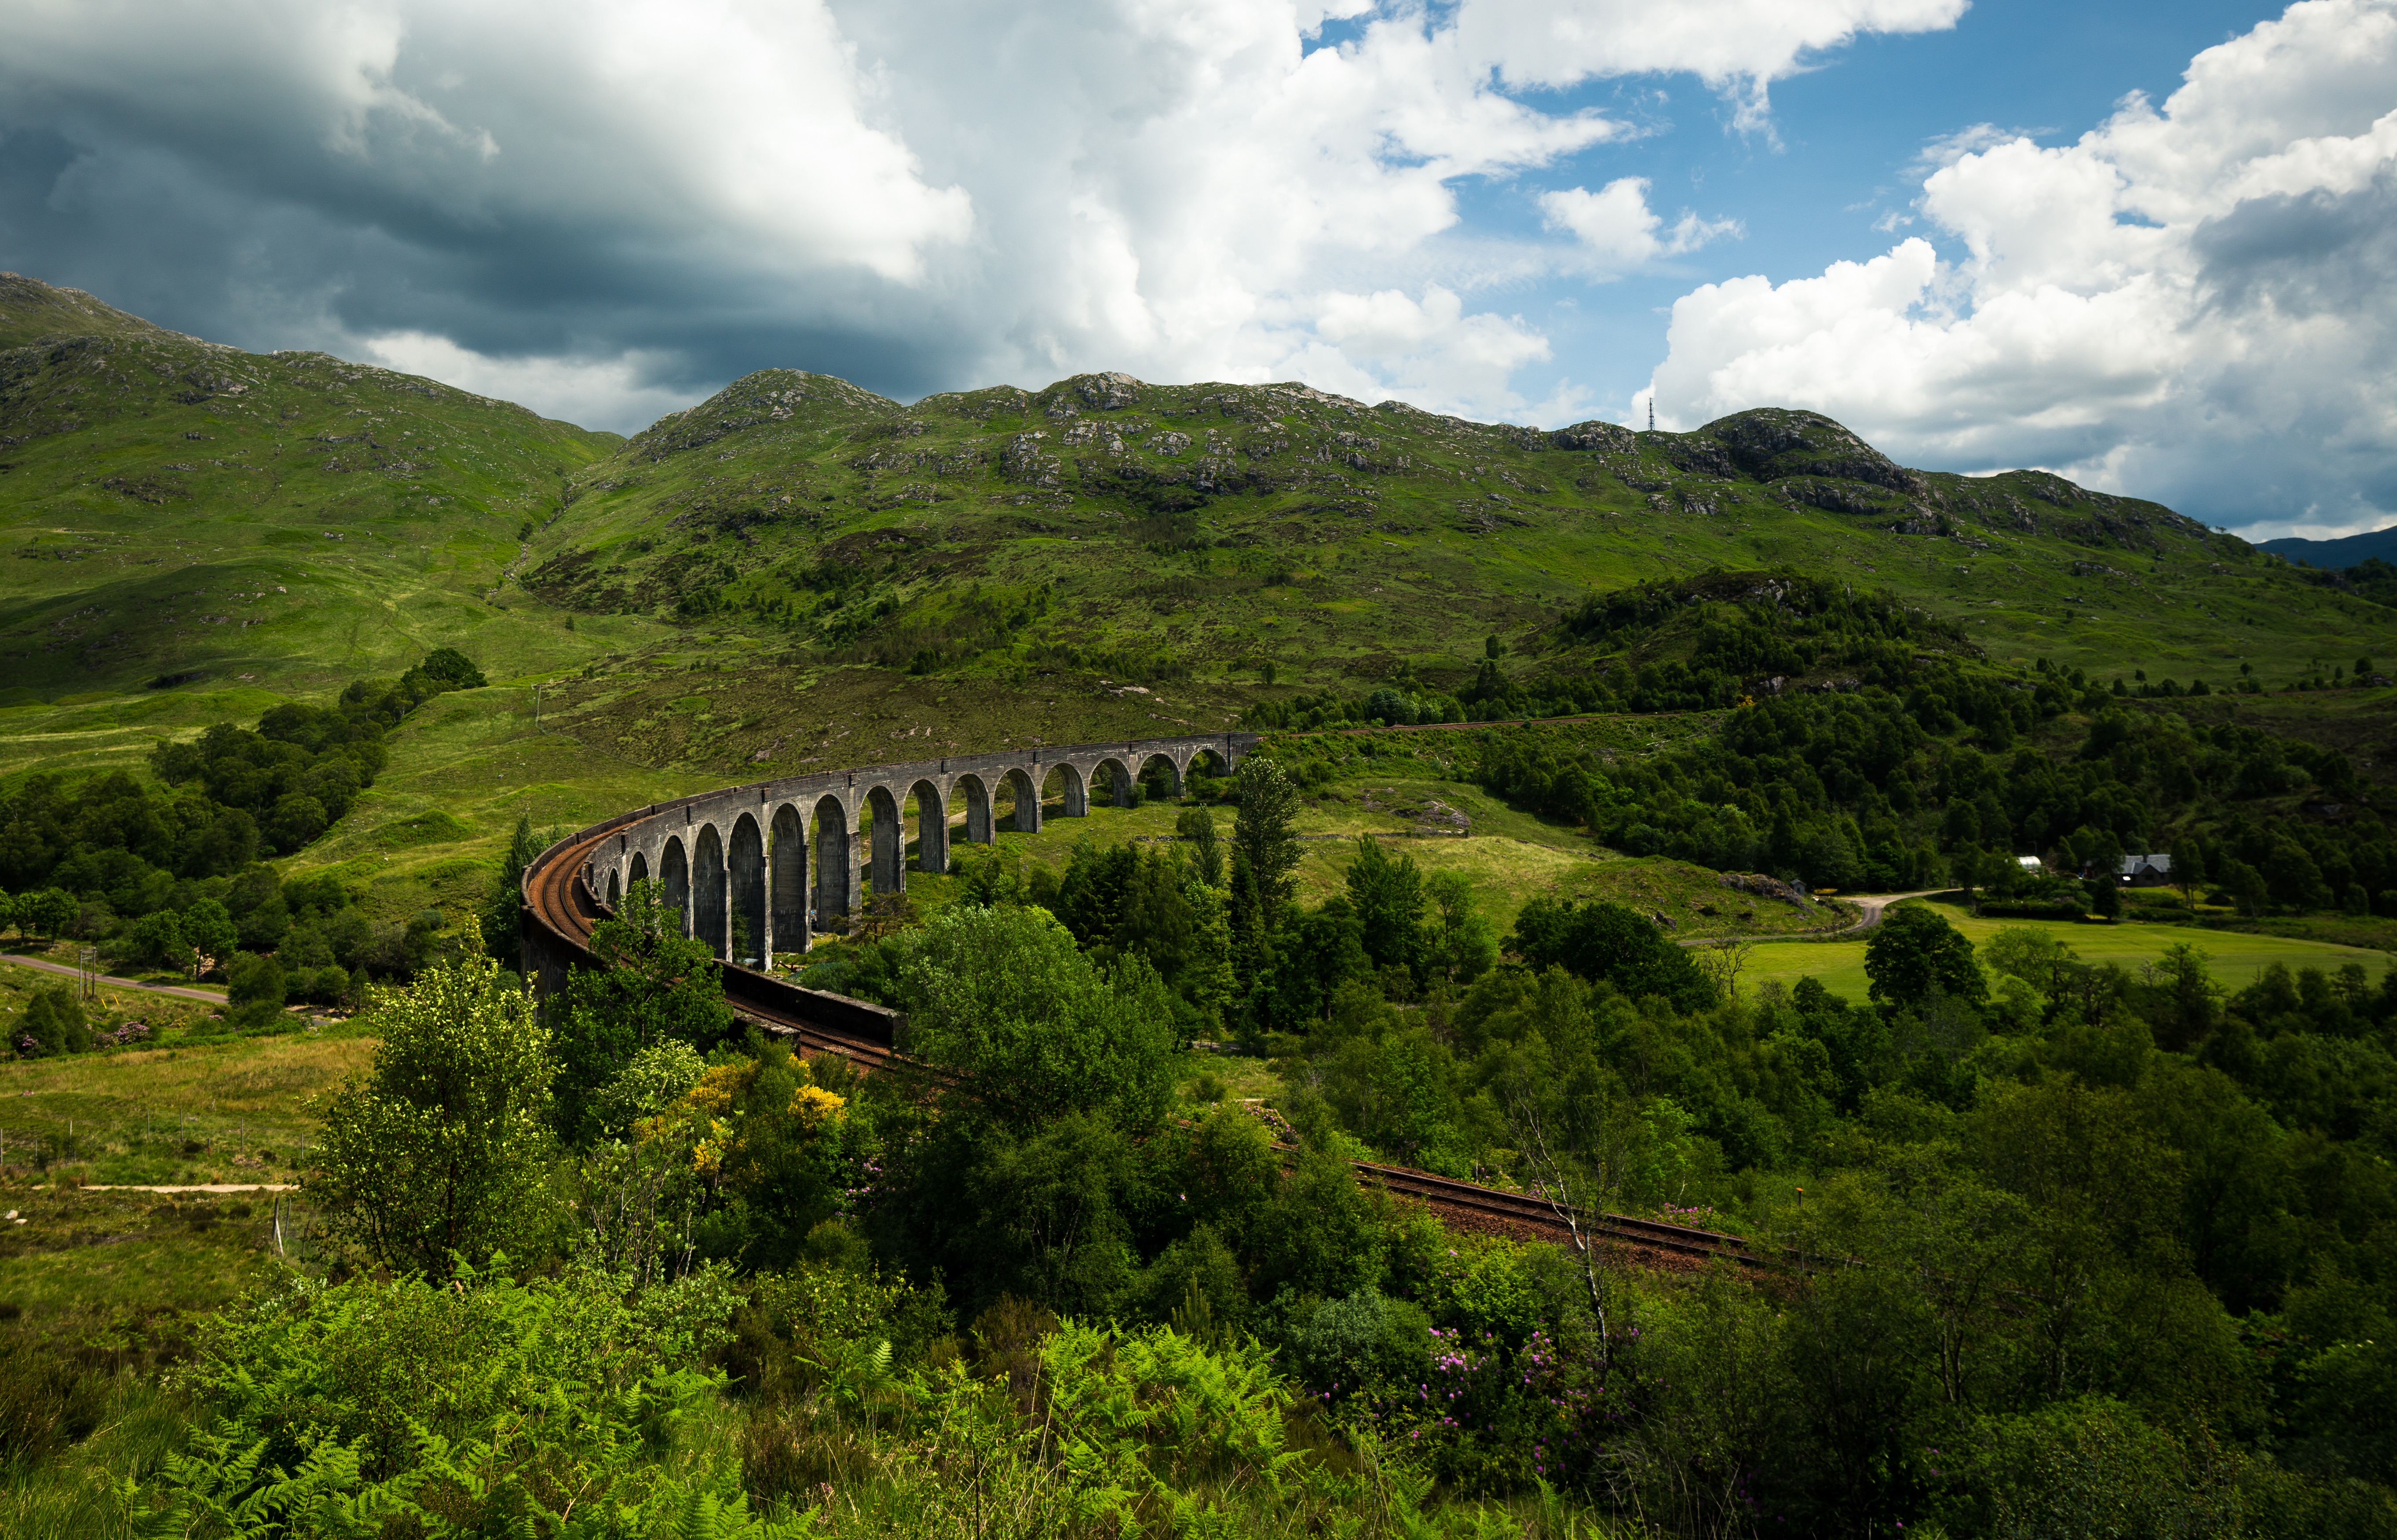
landscape, tree, nature, forest, wilderness, mountain, cloud, hill, lake, valley, mountain range, jungle, reservoir, highland, national park, uk, rainforest, plateau, rural area, aerial photography, mountain pass, mountainous landforms